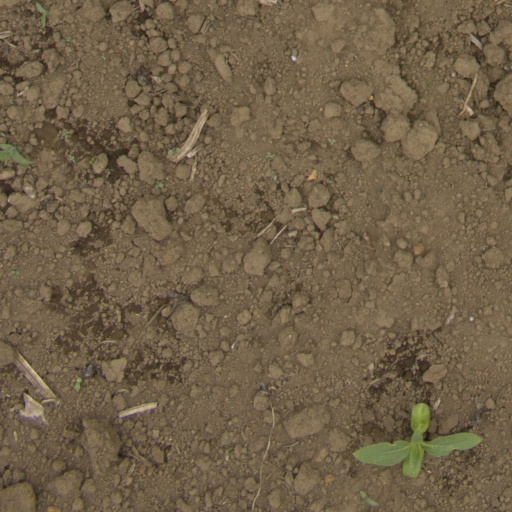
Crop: Jerusalem artichoke